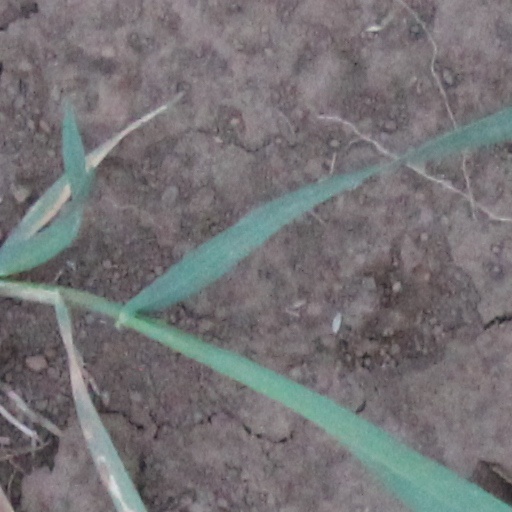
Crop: wheat